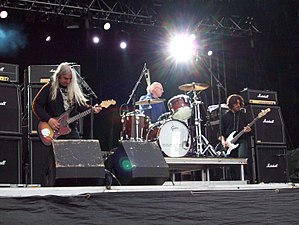
Dinosaur Jr
Dinosaur Jr er et indie-rockband fra Amherst, Massachusetts, dannet i 1984. De gennemgående medlemmer er J. Mascis, Lou Barlow, og Murph.